Dragonhunter

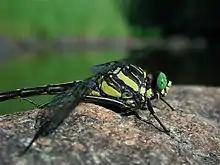
closeup of head

The dragonfly is much larger than any other North American clubtail, at , with black and yellow markings and green eyes. Males can be distinguished at a distance by their habit of curling their abdomens under while flying, forming a sideways J shape.